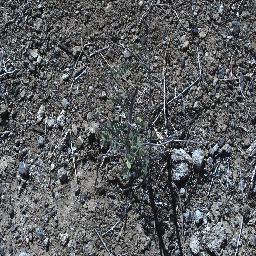
Label: negative